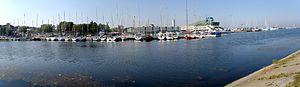
Le port de Pirita est un port maritime du quartier de Pirita à Tallinn en Estonie.